Smith Chapel (Durham, New Hampshire)

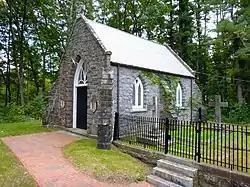

Smith Chapel is a historic memorial chapel at 45 Mill Pond Road in Durham, New Hampshire, United States. Built in 1900 in the family cemetery of the locally prominent Smith family, it is a prominent local example of Late Gothic Revival architecture. It is now part of a small municipal park. The chapel was listed on the National Register of Historic Places in February 2013, and the New Hampshire State Register of Historic Places in April 2013.